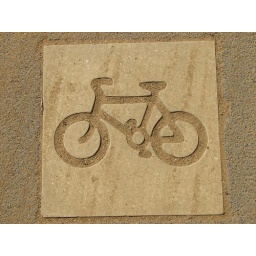
bike sign in the sand